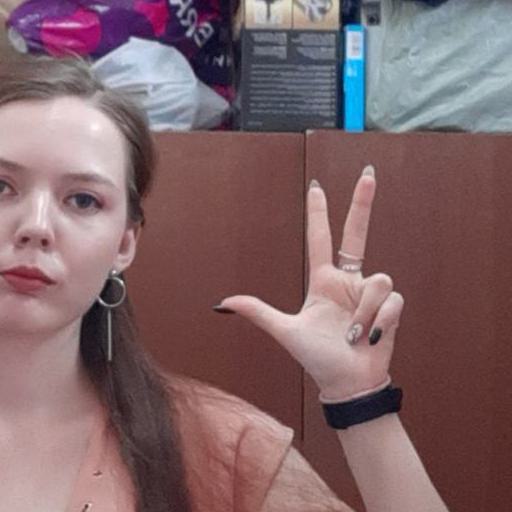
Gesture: three2